Bodley's Librarian

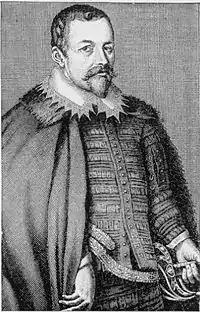
Sir Thomas Bodley, founder of the Bodleian Library

The head of the Bodleian Library, the main library at the University of Oxford, is known as Bodley's Librarian: Sir Thomas Bodley, as founder, gave his name to both the institution and the position. Although there had been a university library at Oxford since about 1320, it had declined by the end of the 16th century. It was "denuded" of its books in 1550 in the time of King Edward VI when "superstitious books and images" that did not comply with the prevailing Anglican view were removed. Poor management and inadequate financial resources have also been blamed for the state of the library. In the words of one history of the university, "as a public institution, the Library had ceased to function." Bodley volunteered in 1598 to restore it; the university accepted the offer, and work began soon afterwards. The first librarian, Thomas James, was selected by Bodley in 1599. The Bodleian opened in 1602, and the university confirmed James in his post. Bodley wanted the librarian to be "some one that is noted and known for a diligent student, and in all his conversation to be trusty, active, and discrete, a graduate also and a linguist, not encumbered with marriage, nor with a benefice of Cure" (i.e. not a parish priest). James, however, was able to persuade Bodley to let him marry and become Rector of St Aldate's Church, Oxford.